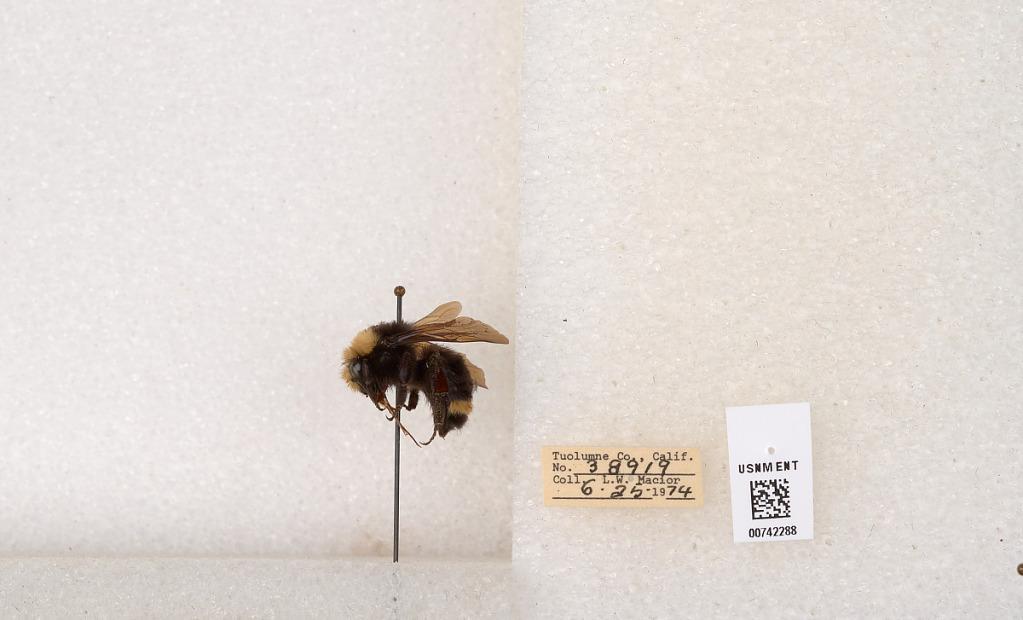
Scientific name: Bombus (Pyrobombus) vosnesenskii Radoszkowski
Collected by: L. Macior
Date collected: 1974-6-25
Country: United States
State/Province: California
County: Tuolumne
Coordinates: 38.0276, -119.955